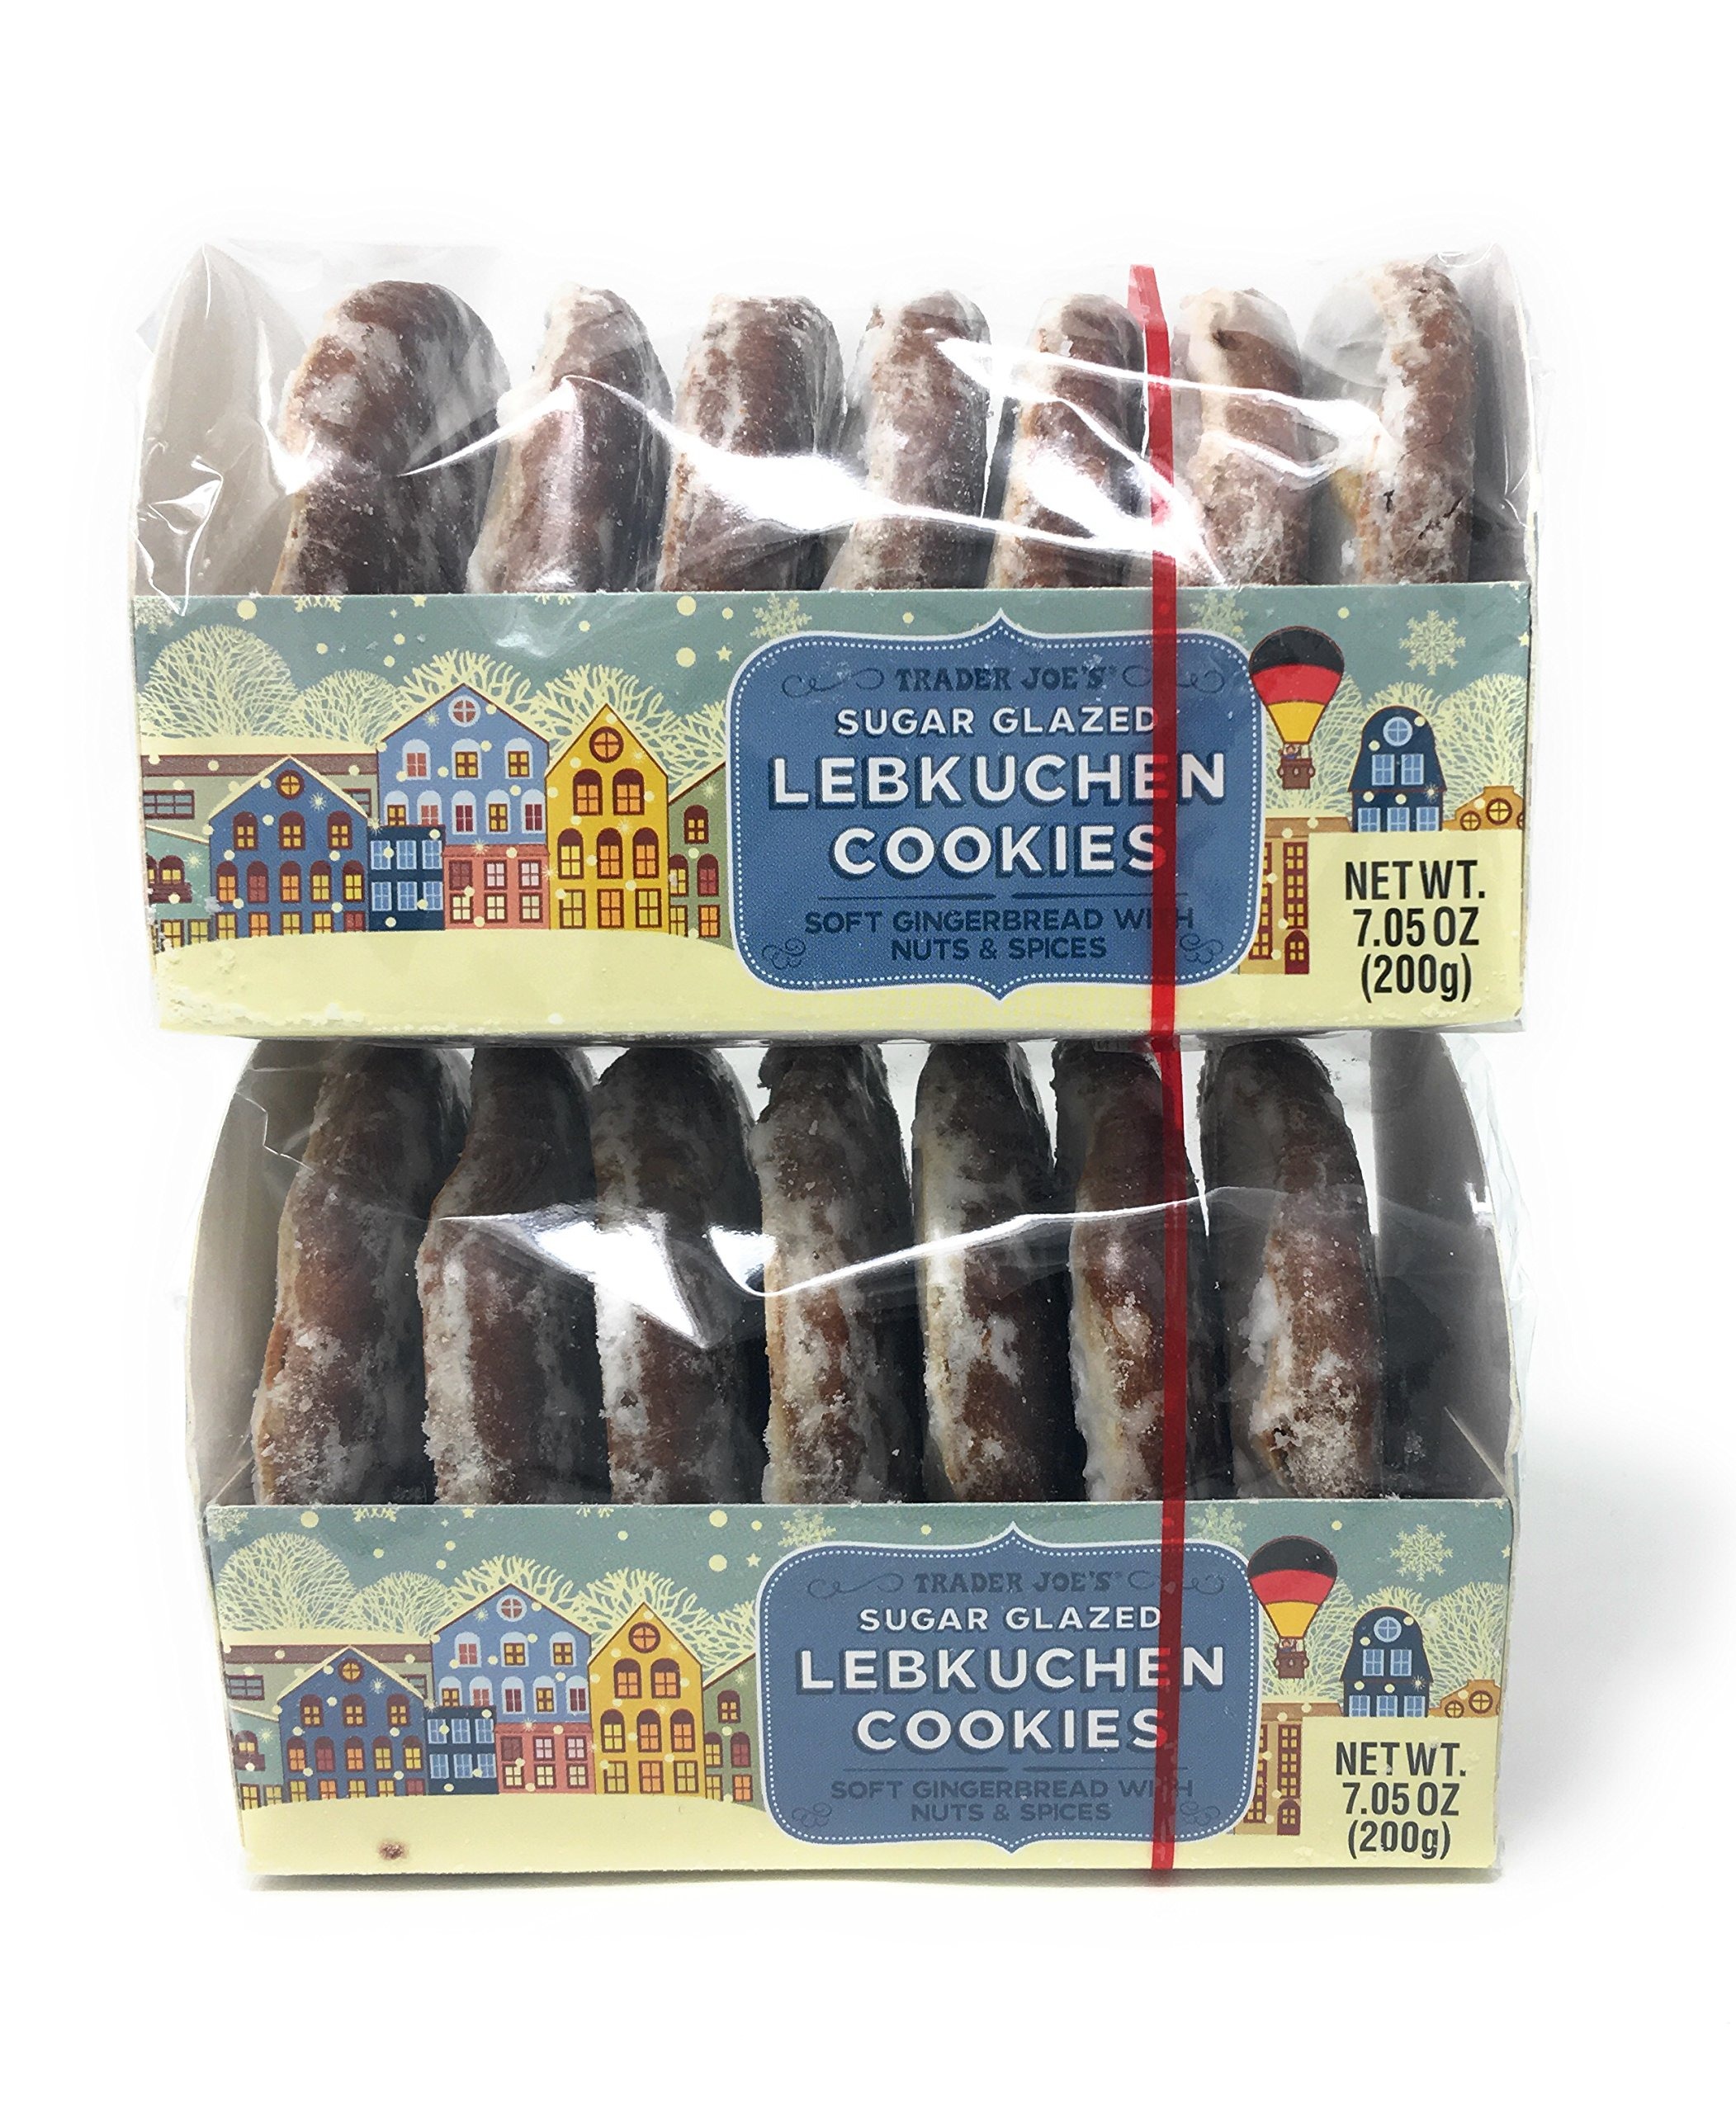
Item Name: Lebkuchen Gingerbread Cookies, Sugar Glazed, Trader Joe's, Pack of 2 (Glazed)
Bullet Point 1: Delicious: Tasty, sweet icing glazed and chocolate coated soft gingerbread cookies loved by so many
Bullet Point 2: German Quality: Made in Germany and imported fresh in time for the holidays
Bullet Point 3: Spcial Ingredients: Contains 25% nuts including almonds, hazelnuts, walnuts; Contains orange peel, honey, dried figs and spices
Bullet Point 4: Large sized Gingerbread cookies are generously portioned, 14 pieces total
Bullet Point 5: Traditions: A favorite of German holidays, these cookies are now a winter tradition in Europe and around the world
Product Description: Finest Nürnberger Lebkuchen gingerbread cookies are just the dessert to have on hand for a holiday treat, winter entertainment, or for Santa himself. These cookies are made for Trader Joe's by a German bakery in Nuremberg, where this type of cookie has been made for more than 600 years. Recently, the cookie were updated with a more traditional recipe. These new versions are available in both Sugar Iced and Chocolate Coated, just as before. The new versions are more moist, and contain even more nuts – the minimum standard in Germany for these cookies is 12.5% nuts. Previous offerings contained 20% nuts. The new Nürnberger Lebkuchen by Trader Joe’s contains 25% nuts, including almonds, hazelnuts, and walnuts. You’ll also taste orange and gingerbread flavors in the biscuits, which are baked on top of very thin wafer cookies – the hallmark of Lebkuchen. Every bite is moist, a bit chewy, and noteworthy for its nuttiness. Find these Finest Nürnberger Lebkuchen in both Sugar Iced and Chocolate Coated varieties.
Value: 14.0
Unit: Count

Price: 24.99